United Launch Alliance

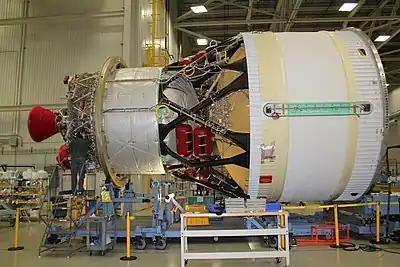
ICPS for Artemis I while under construction

The Vulcan Centaur is a heavy-lift launch vehicle developed by ULA integrating technology from both its prior Atlas and Delta rocket families along with advancements. Vulcan has been designed to meet the requirements of the National Security Space Launch (NSSL) program and be capable of achieving human-rating certification to allow the launch of a vehicle such as the Boeing Starliner or Sierra Nevada Dream Chaser.